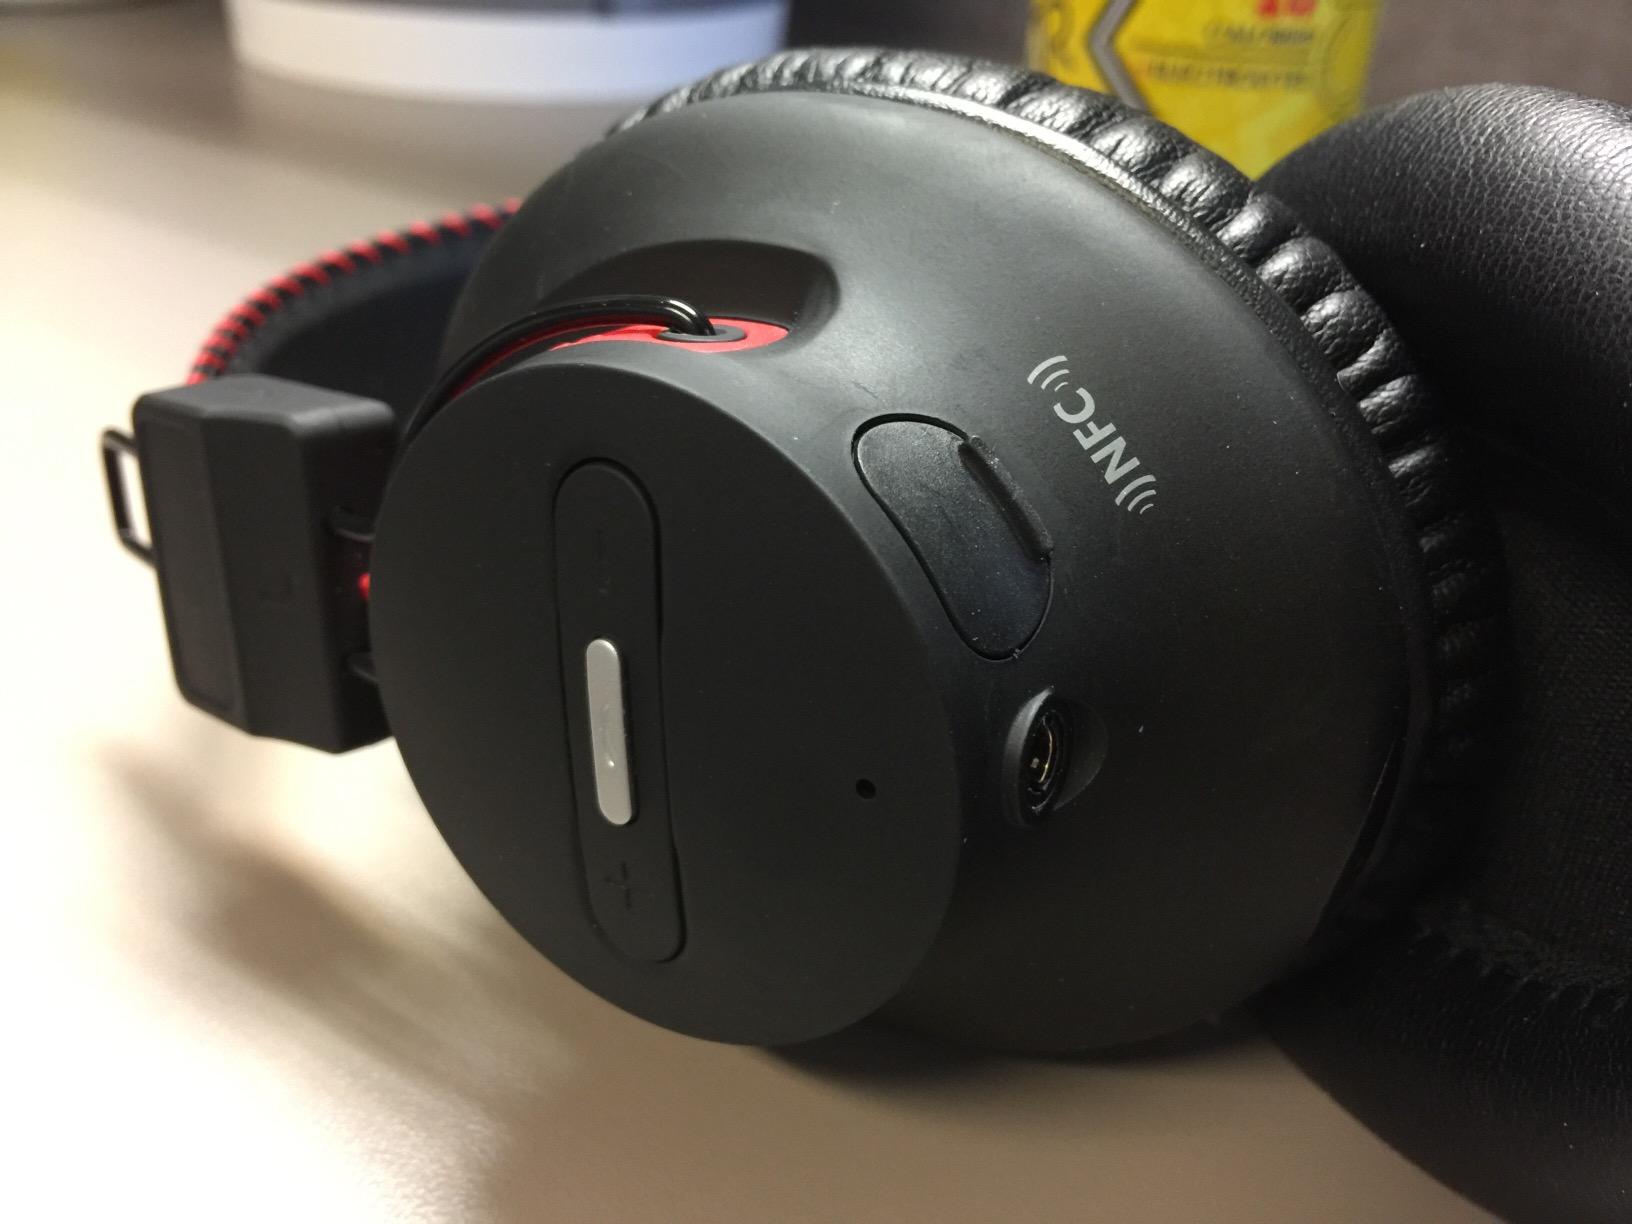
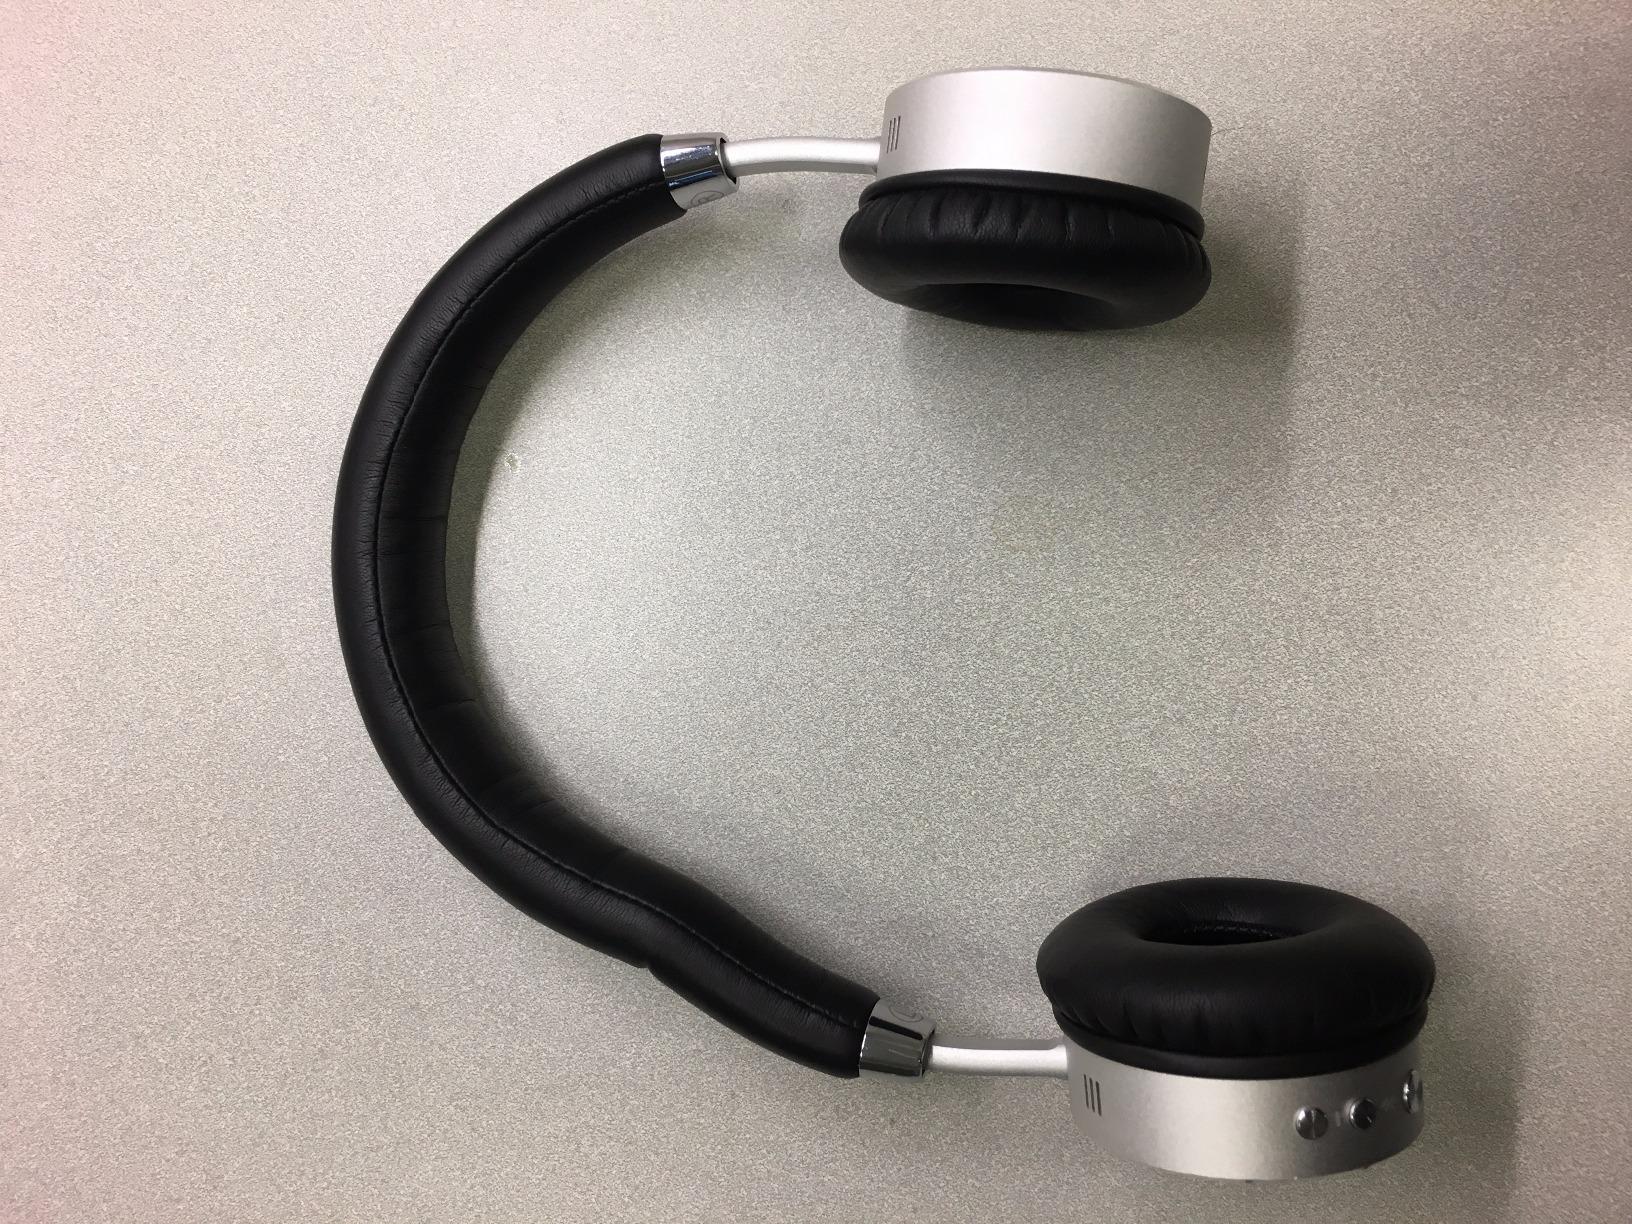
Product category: headphones
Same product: no